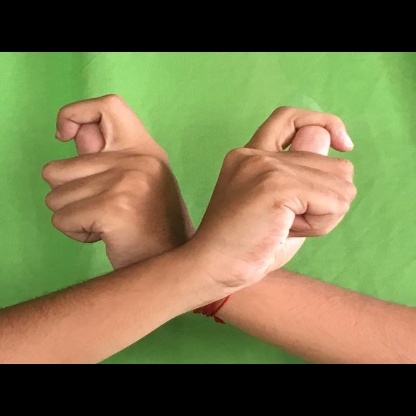
Mudra: Berunda